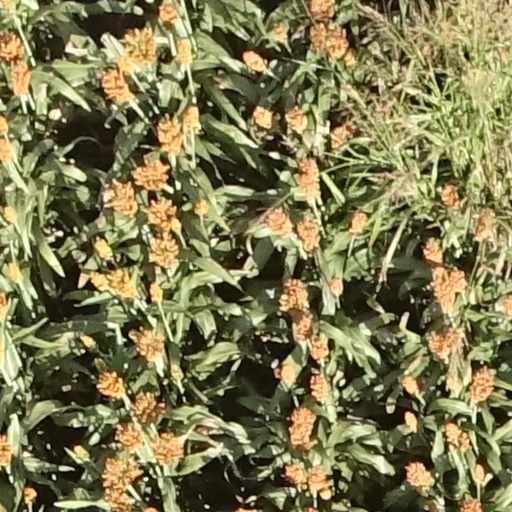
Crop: sorghum